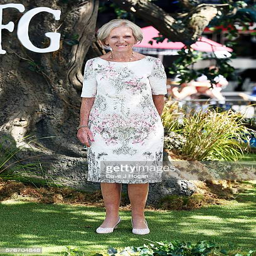
television show host arrives for the film premiere